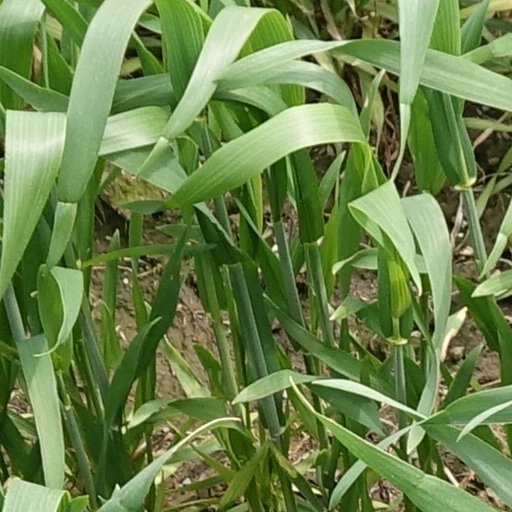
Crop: wheat